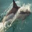
Label: dolphin